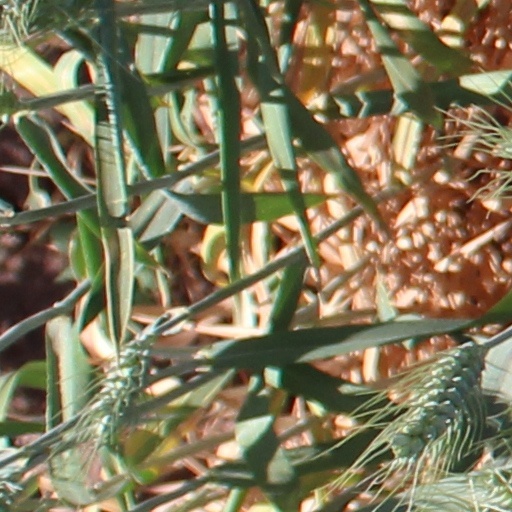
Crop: wheat